NGC 6355

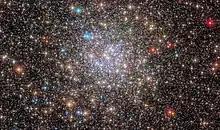
NGC 6355 seen by Hubble's ACS and WFC3.

NGC 6355 is a globular cluster located in the constellation Ophiuchus. It is at a distance of 28,000 light years away from Earth, and is currently part of the Galactic bulge.